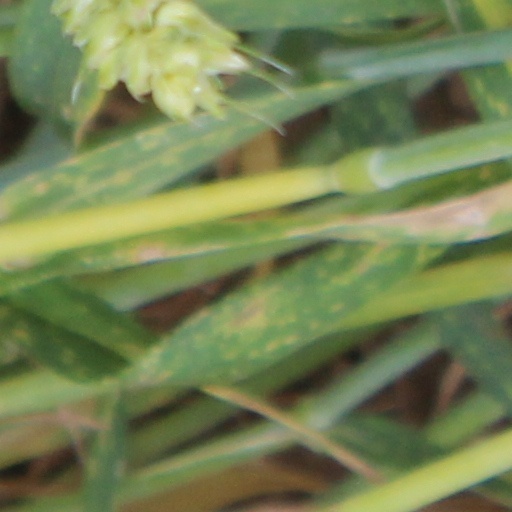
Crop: wheat